Taejo Wang Geon (TV series)

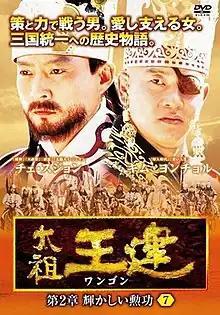
Japanese release promotional image

Taejo Wang Geon is a 2000 Korean historical period drama. Directed by Kim Jong-sun and starring Choi Soo-jong in the title role of King Taejo. The drama aired from April 1, 2000, to February 24, 2002, in 200 episodes. The scene dealing with the end of Gungye (the 120th episode) gained a lot of popularity, recording the highest viewership rating of 60.4% in the metropolitan area.